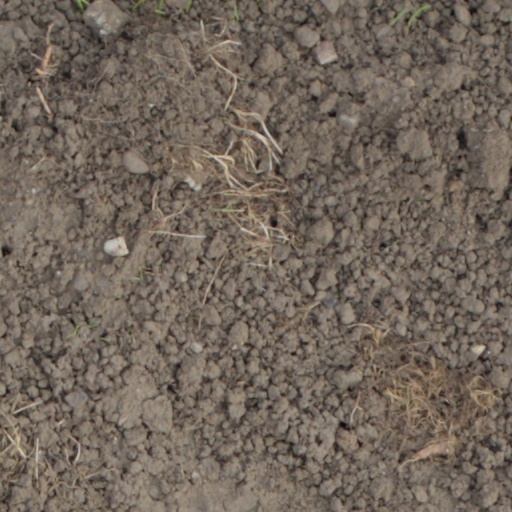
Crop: wheat